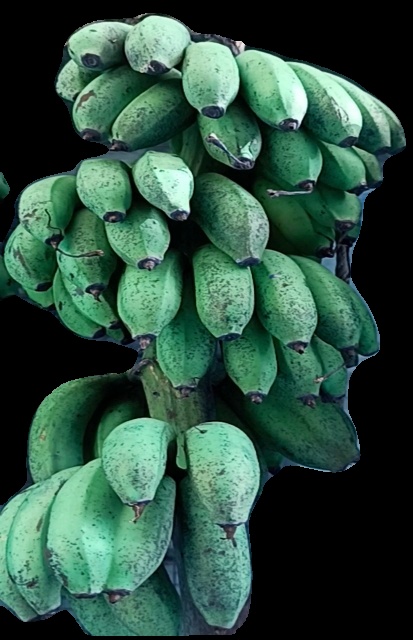
Variety: rasbale
Grade: grade2